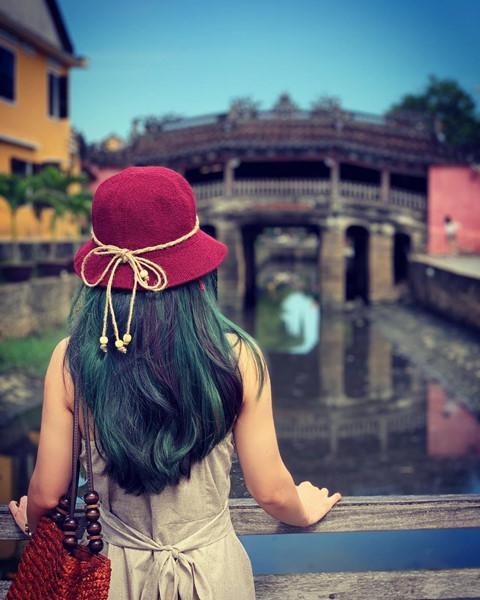
cô gái đang hướng mắt về phía một cây cầu bắc ngang qua sông